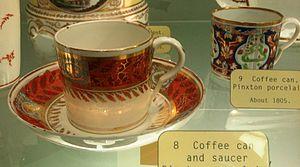
Porcelaine de Pinxton est le nom d'une manufacture de porcelaine créée par John Coke et William Billingsley à Pinxton, dans le comté anglais du Derbyshire.